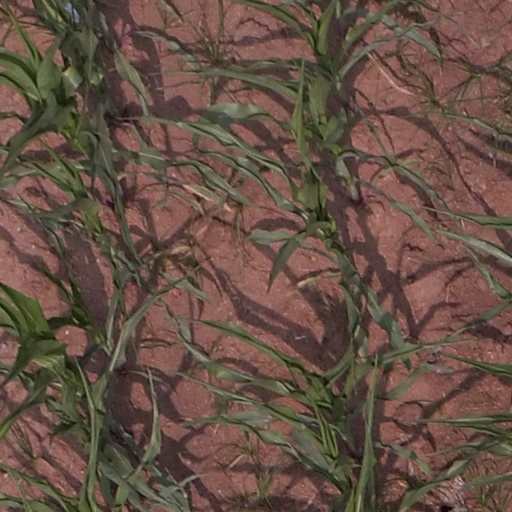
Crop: maize; corn